Spiderhead

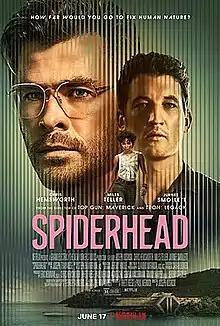
Promotional release poster

Spiderhead is a 2022 American science fiction psychological thriller film directed by Joseph Kosinski and written by Rhett Reese and Paul Wernick, based on the 2010 dystopian short story "" by George Saunders. The film stars Chris Hemsworth, Miles Teller, and Jurnee Smollett. The story follows inmates in a luxurious prison who participate in experiments involving mind-altering drugs. Principal photography took place in Australia in 2020.